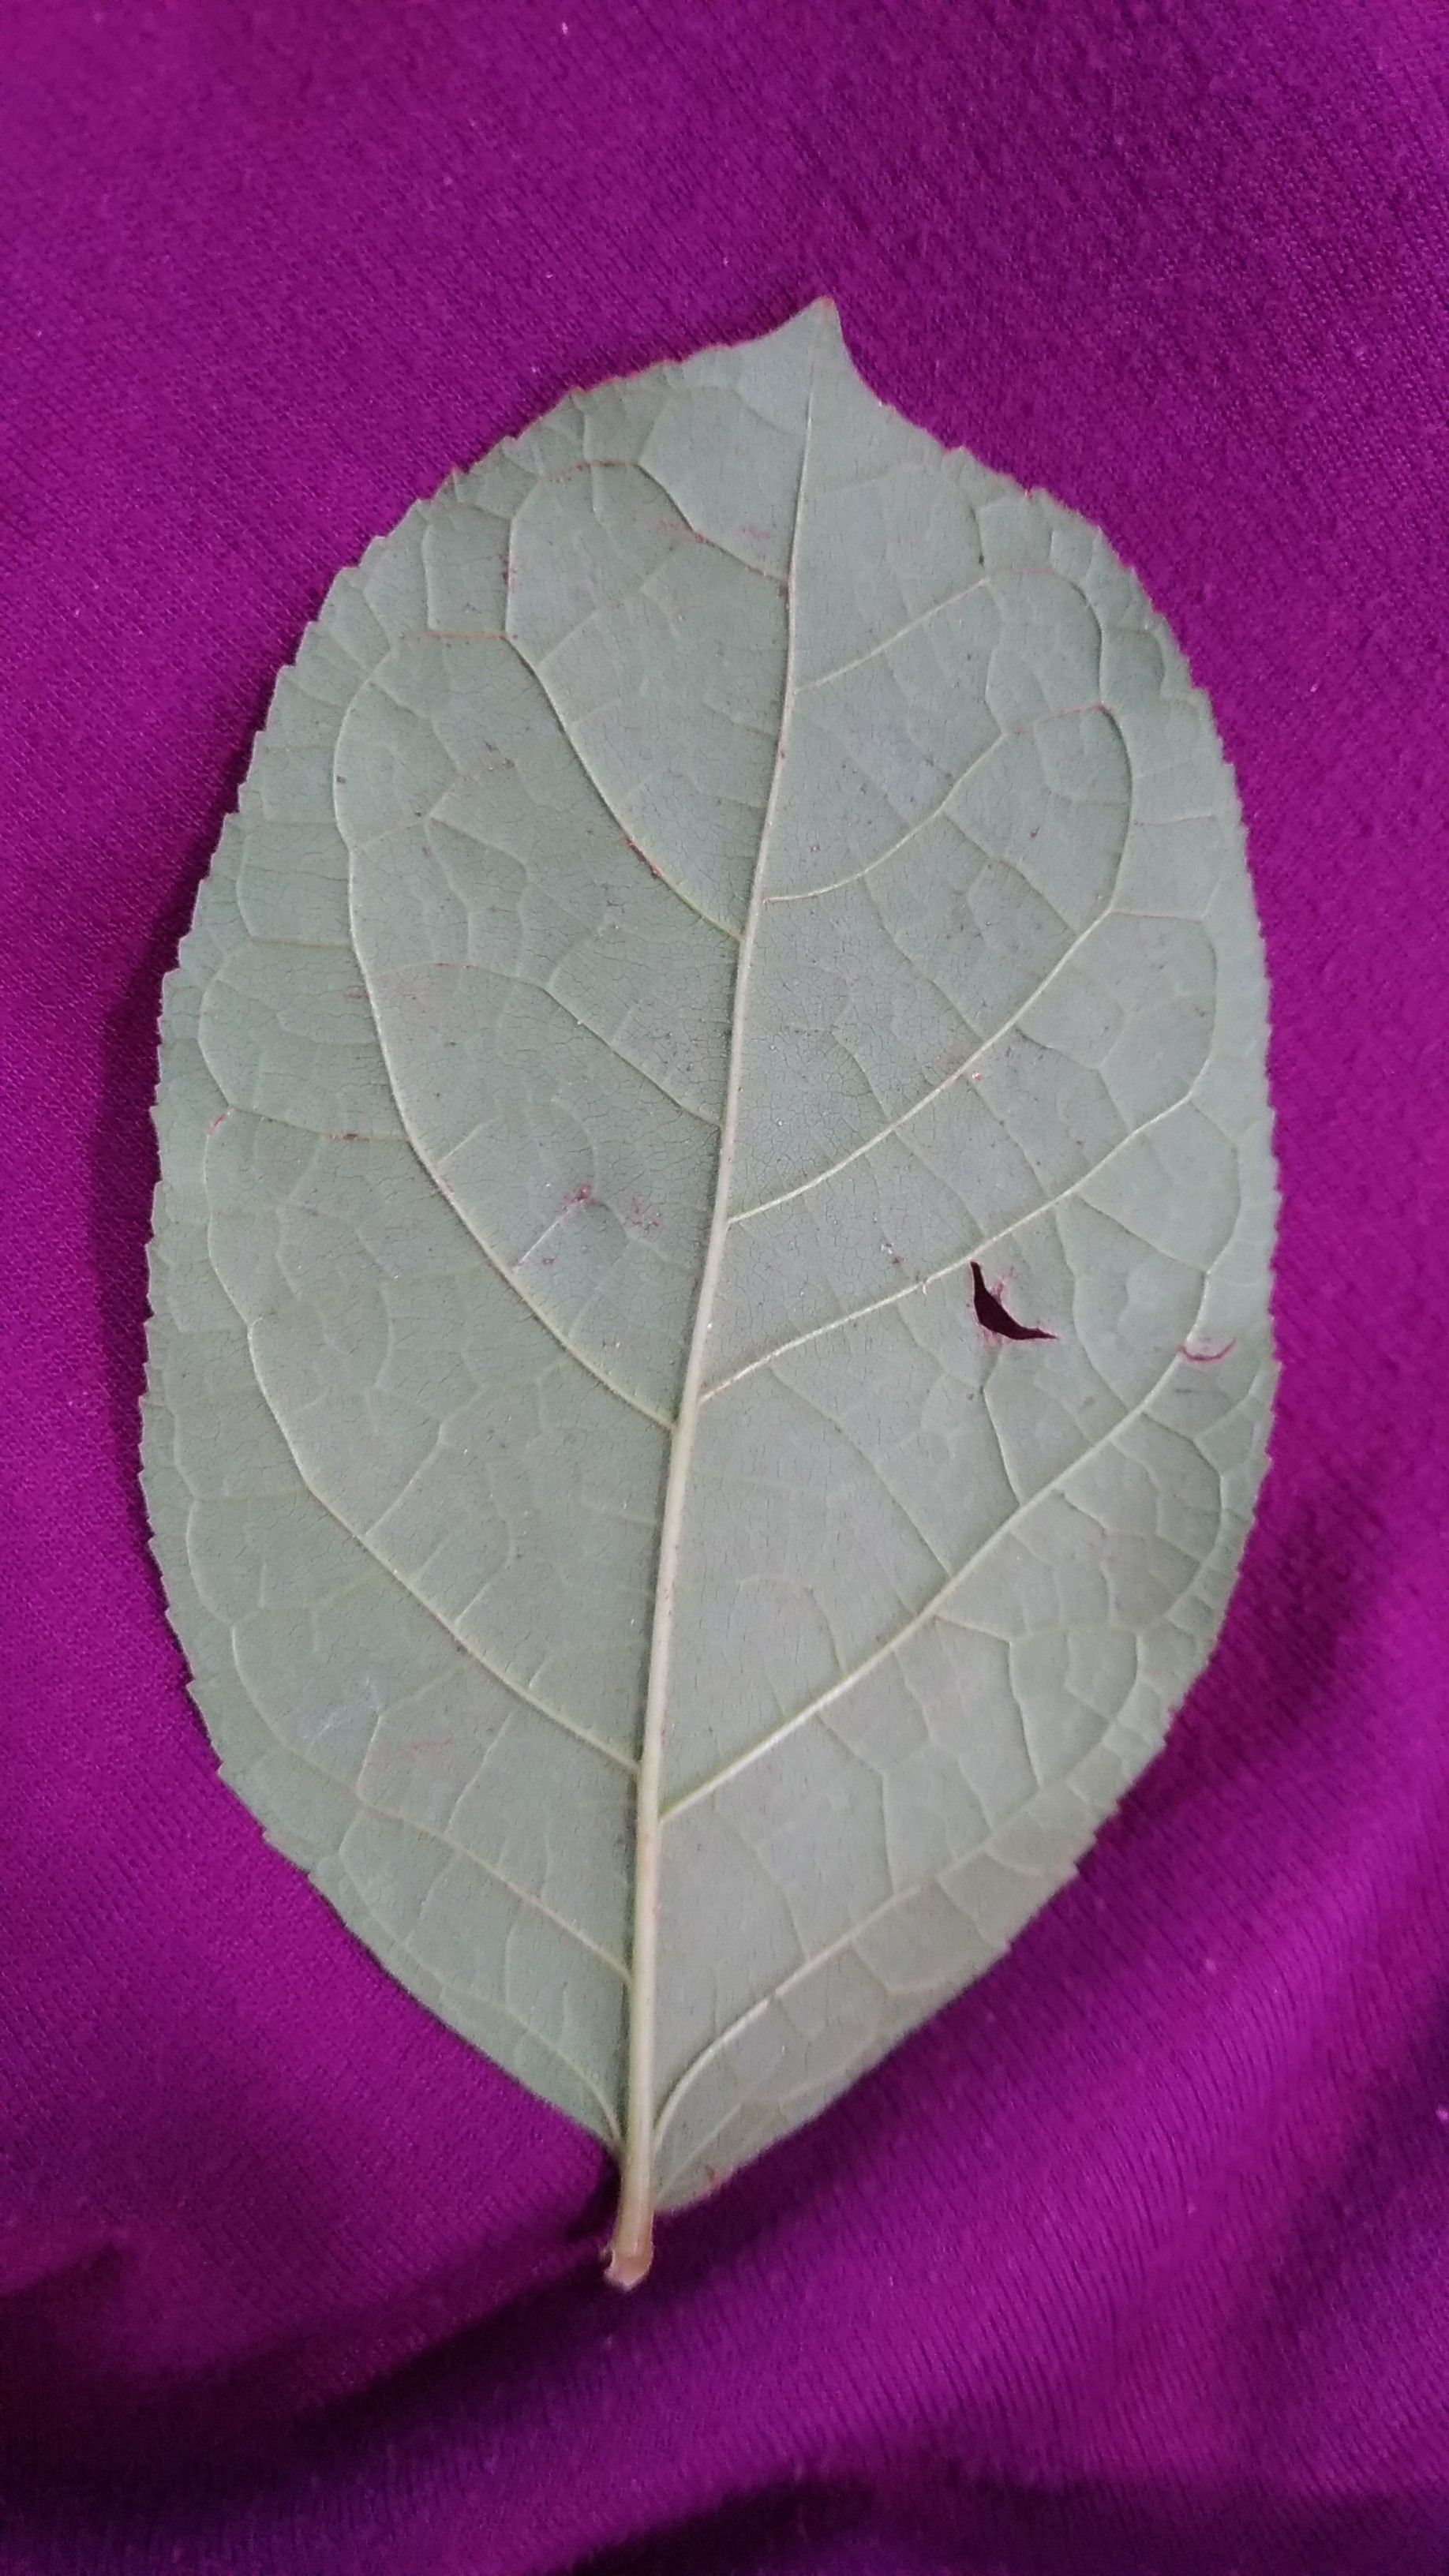
Plant: Padri